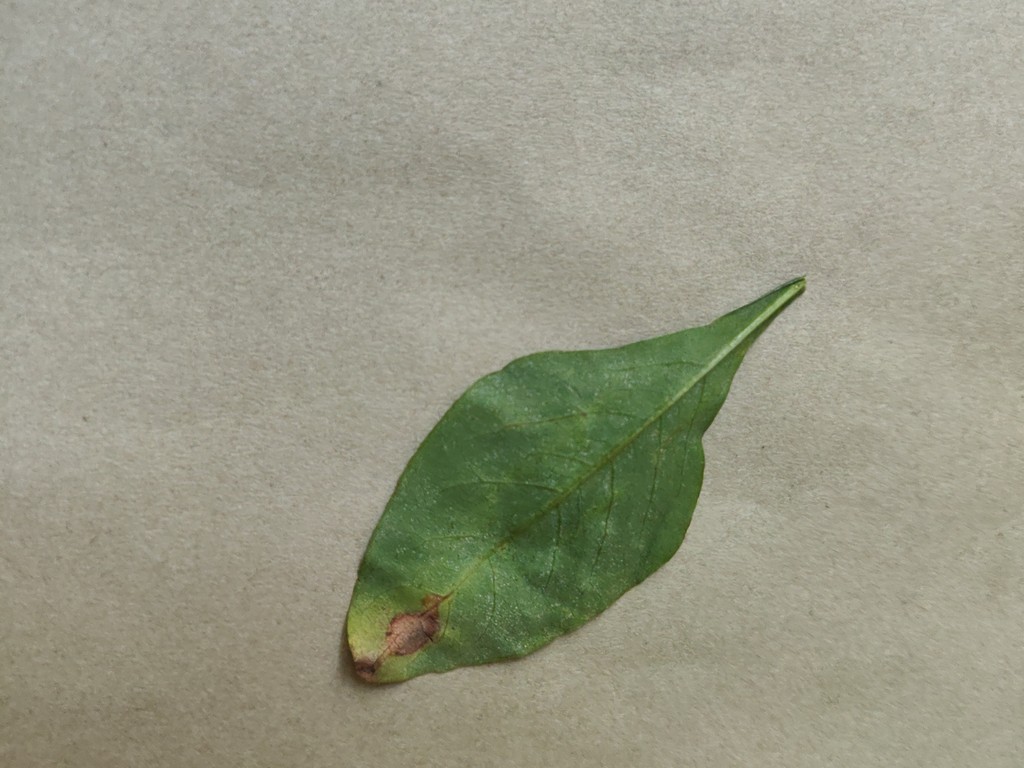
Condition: Unhealthy
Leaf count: single
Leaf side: back